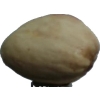
Label: pistachio